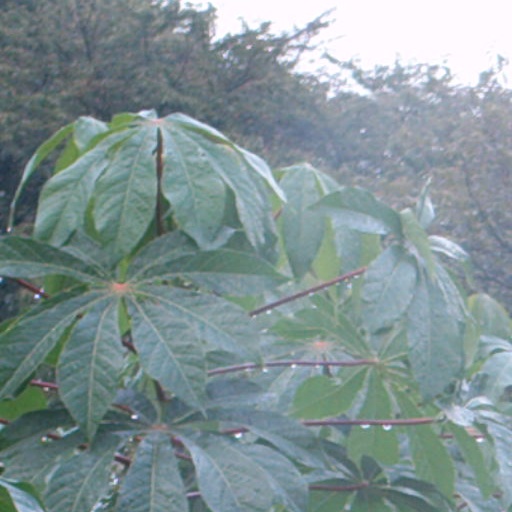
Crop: cassava